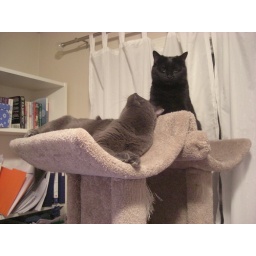
Loki our gray cat, and sister to Freya. Some random pictures of my cats over the last couple of days